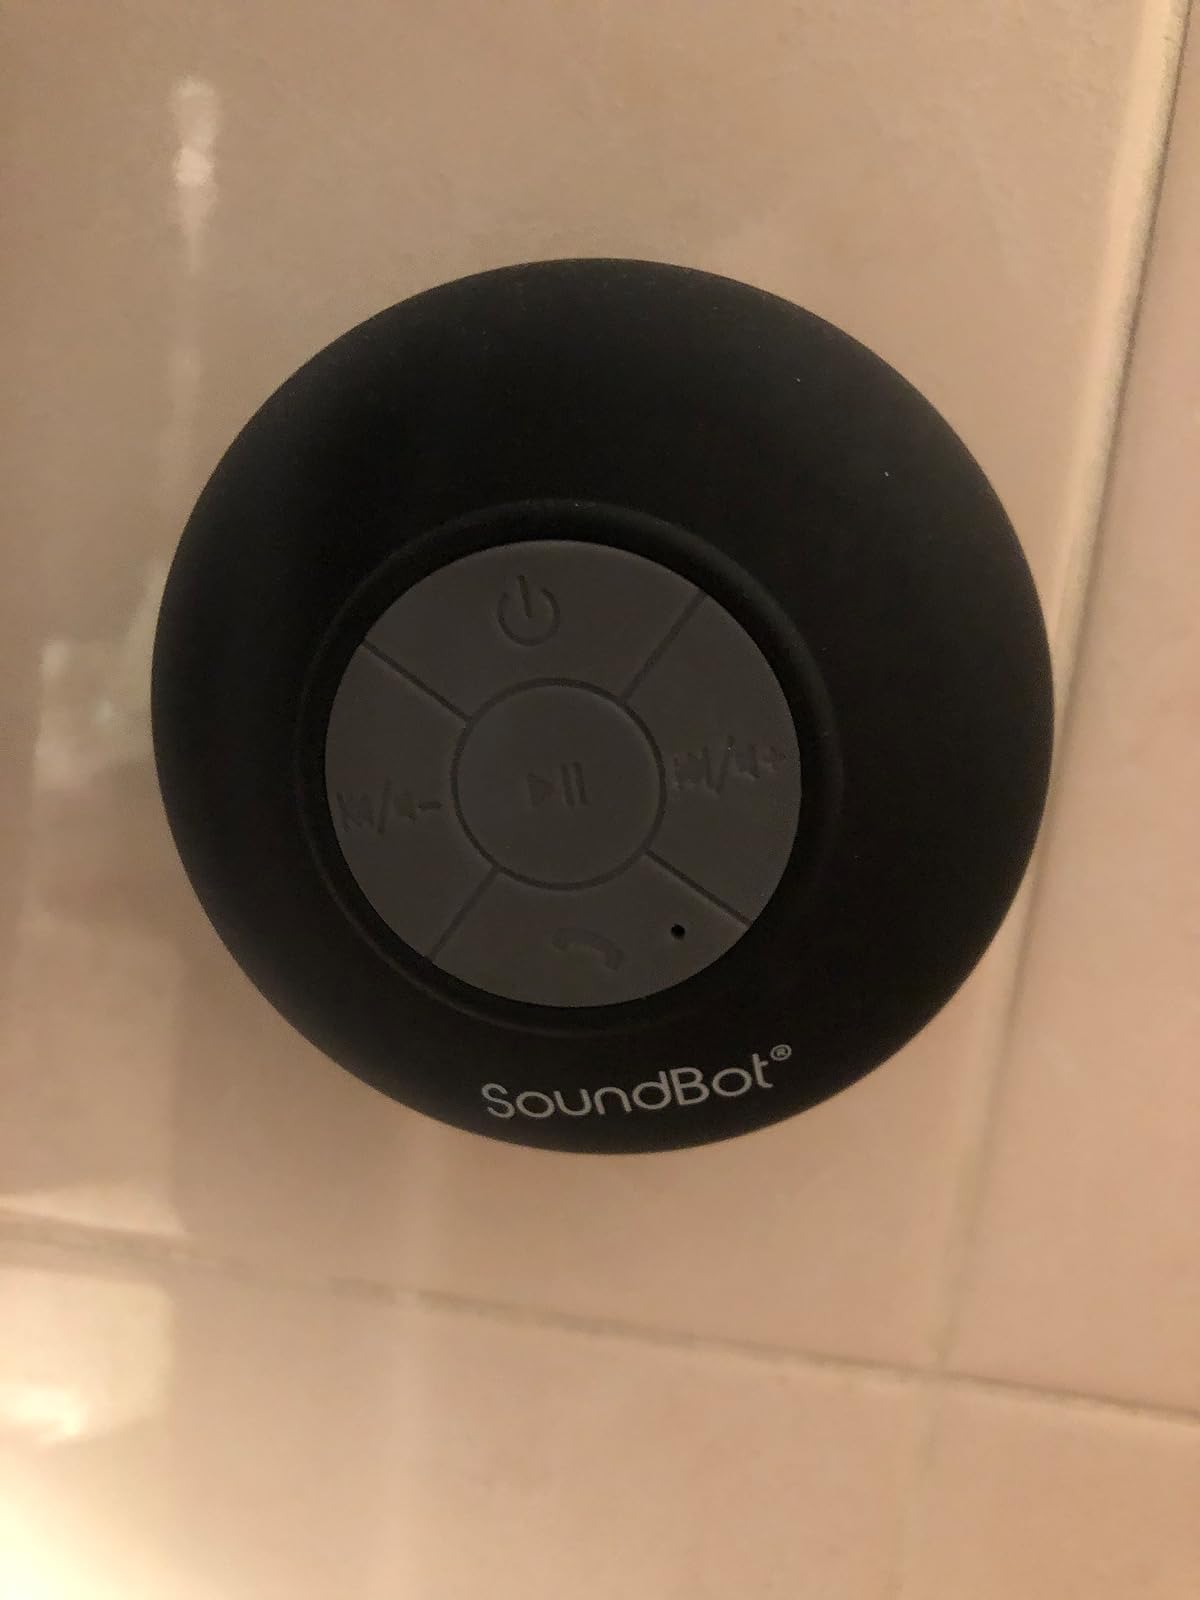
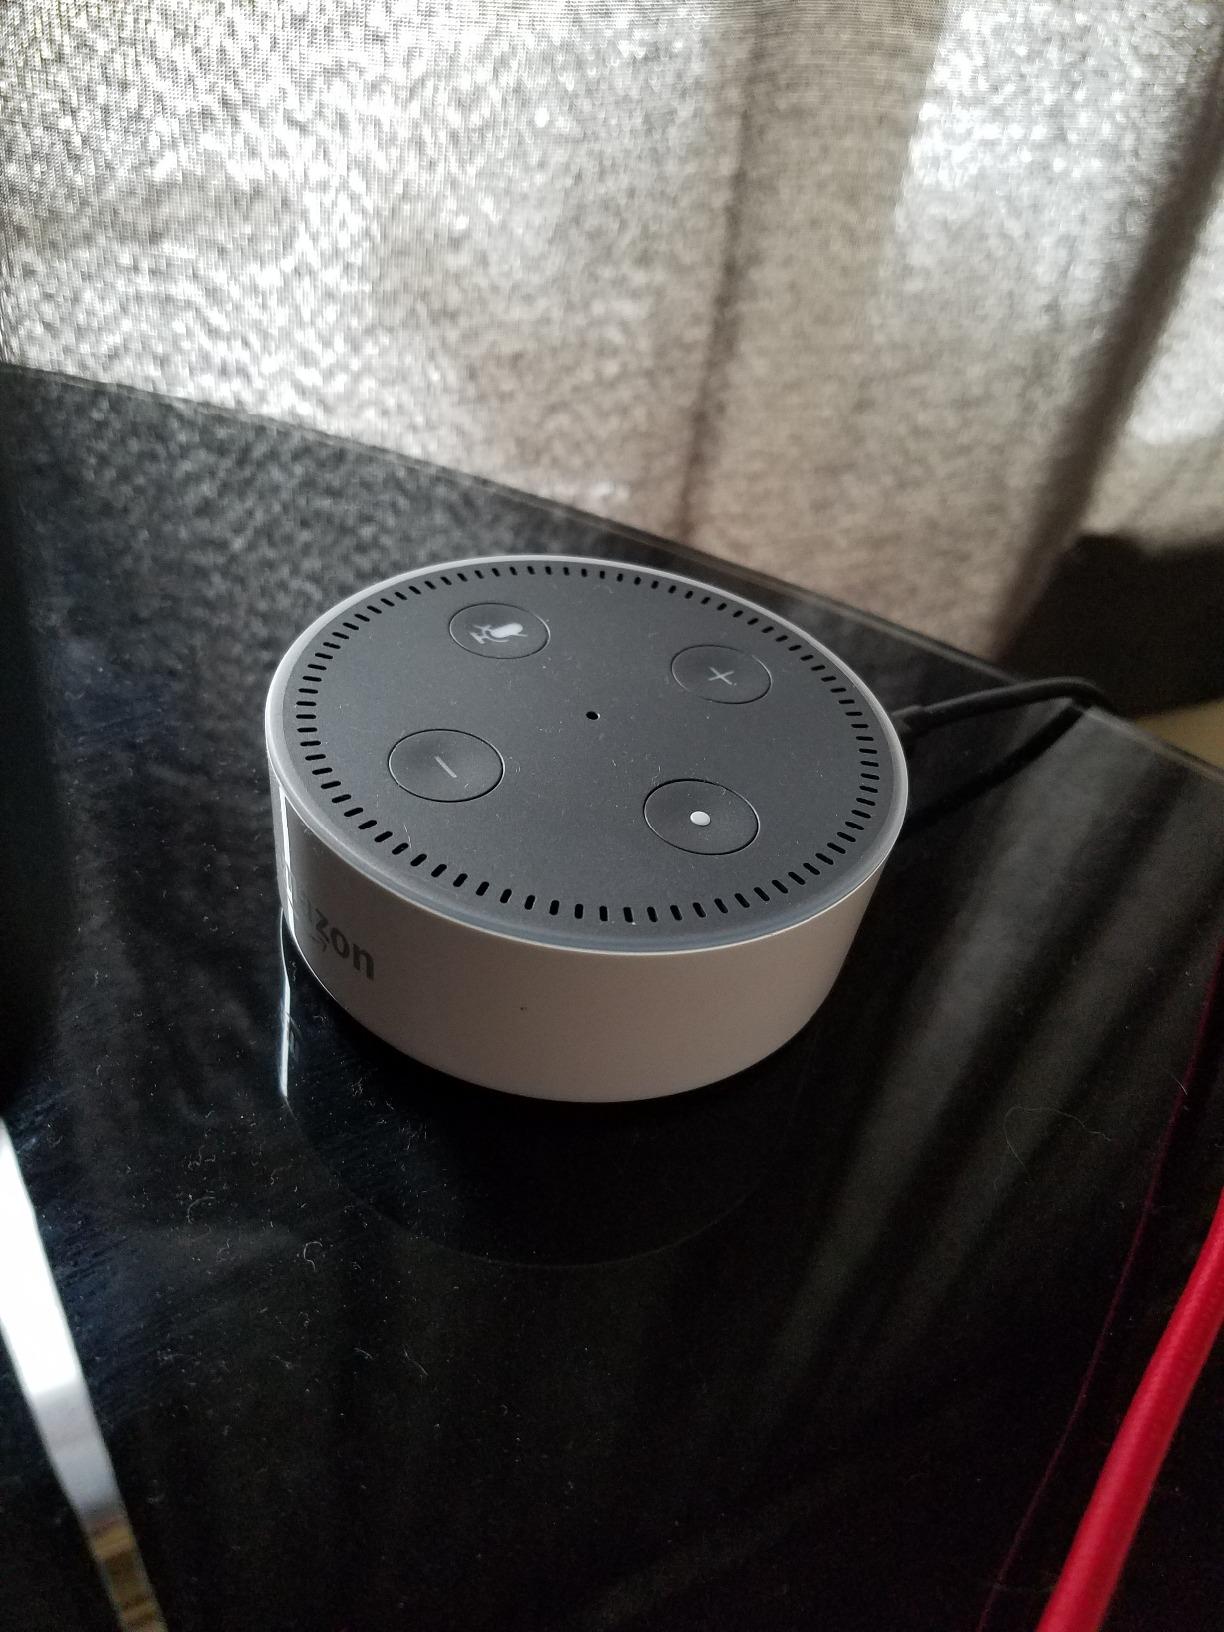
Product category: speaker
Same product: no